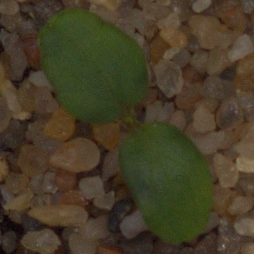
Label: cleavers